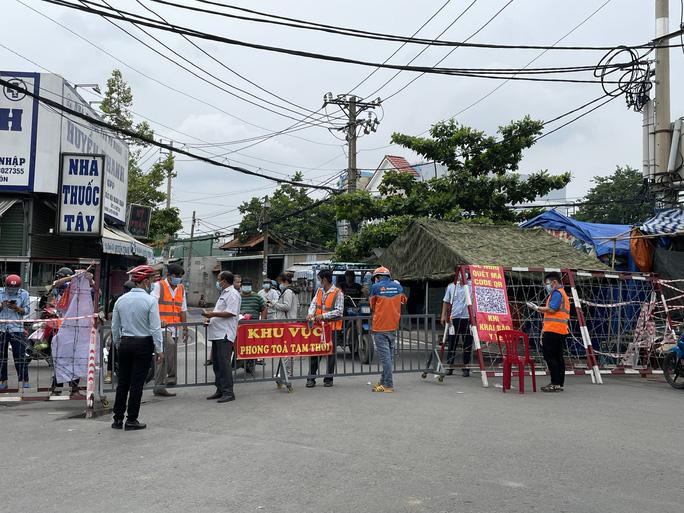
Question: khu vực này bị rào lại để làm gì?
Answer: để phong tỏa tạm thời